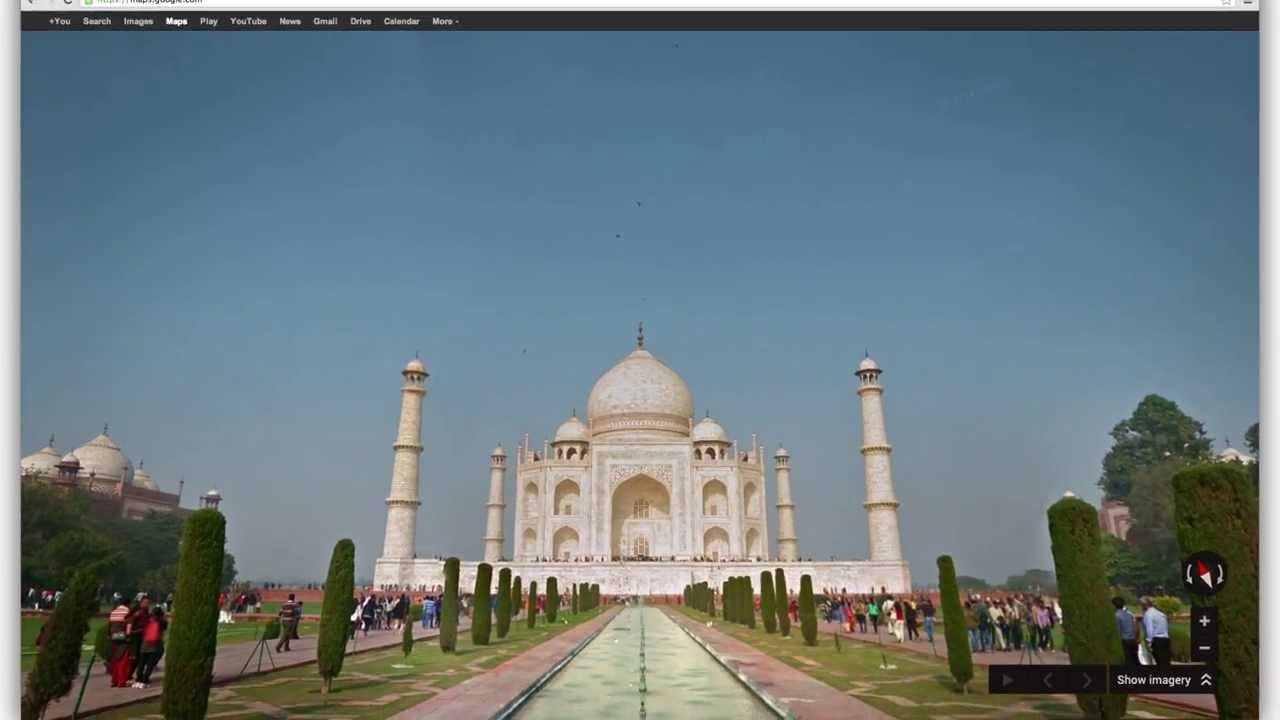
Landmark: Taj Mahal